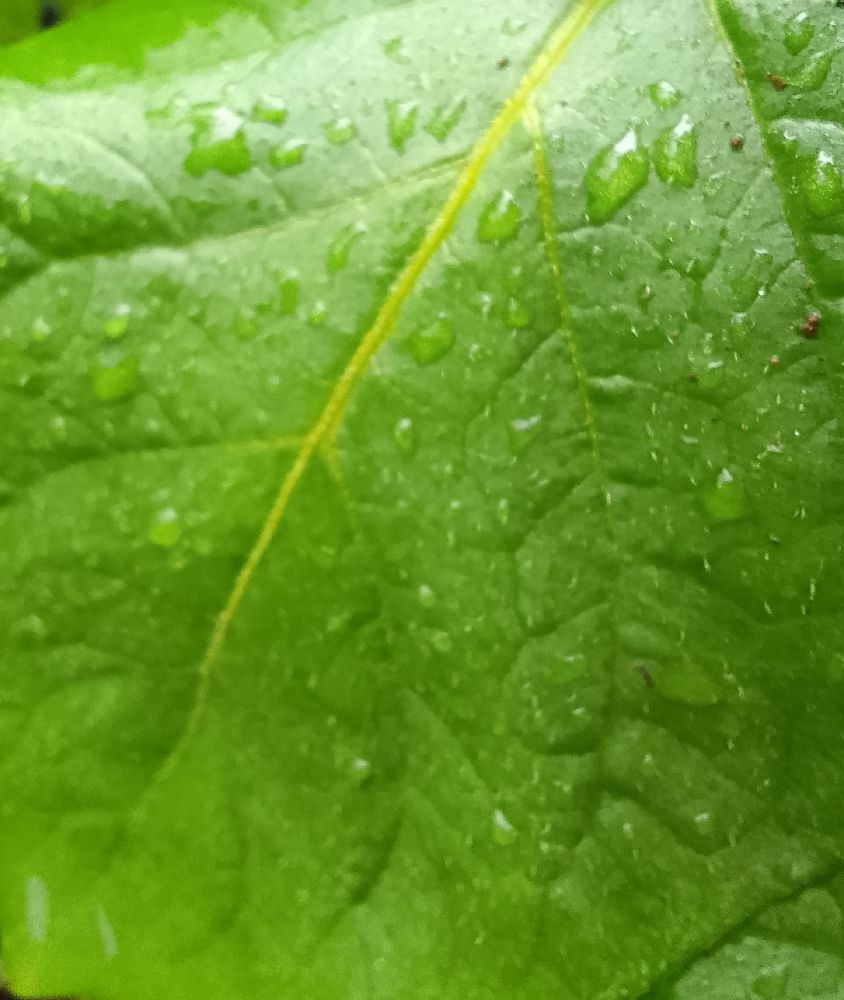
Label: Healthy